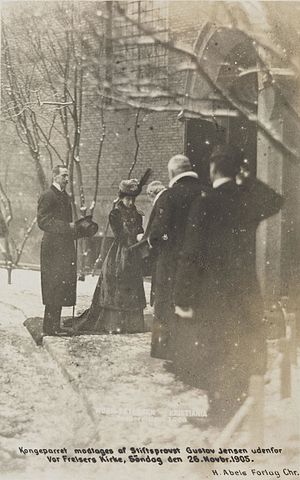
Gustav Jensen (teolog)
Det norske kongepar Haakon 7. og dronning Maud modtages af stiftsprovst Gustav Jensen udenfor Vor Frelsers Kirke i Kristiania ved Kongeindtoget 25. november 1905
Gustav Margerth Jensen var en norsk præst og teologisk forfatter, bror til Olaf Scheveland Jensen.